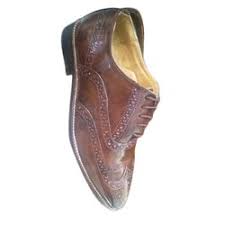
Label: Brogue